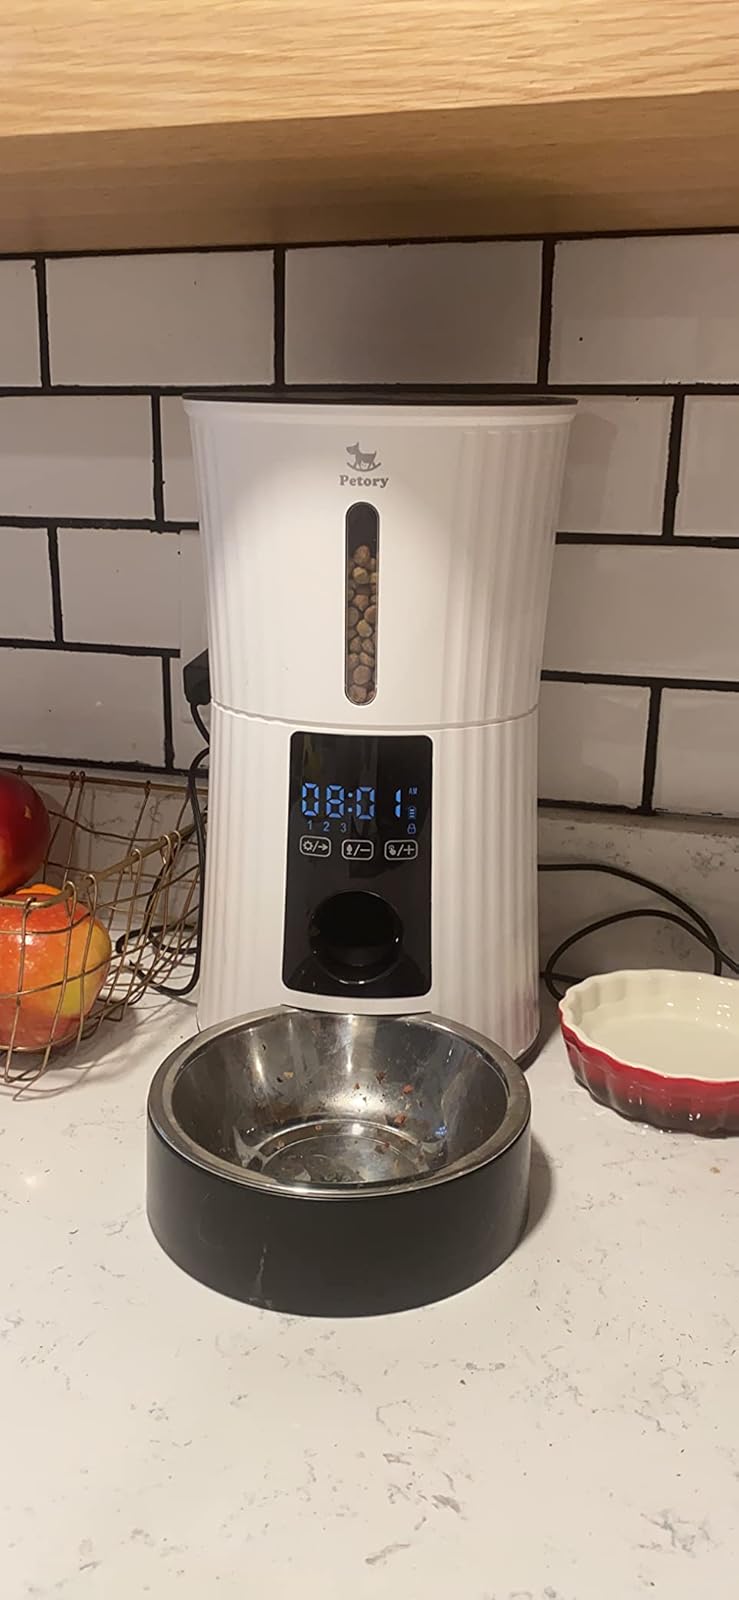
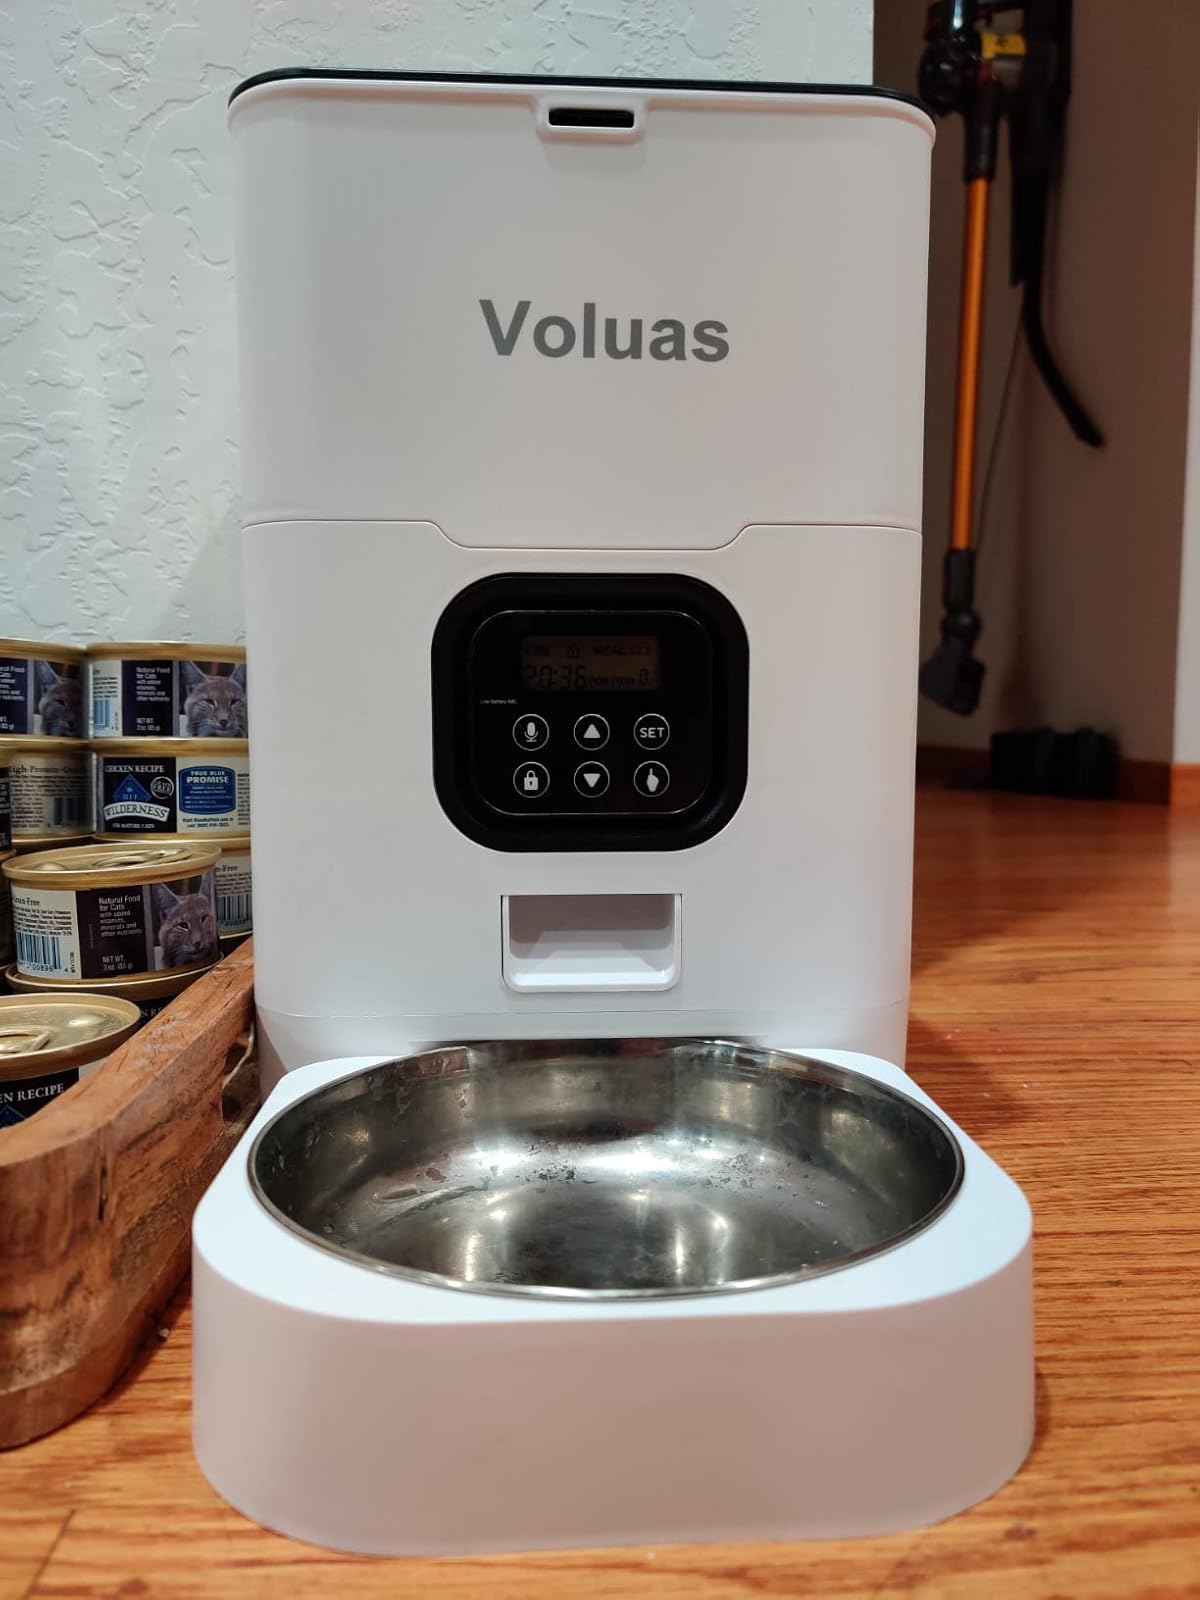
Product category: items_feeder
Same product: no